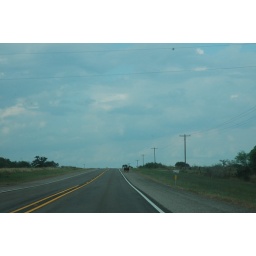
cow in the road